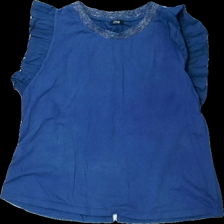
View: front
Type: T-shirt
Category: Ladies
Brand: Not in the list
Brand text on label: oltre
Colors: Blue
Material: 84% bomull 16% akryl
Pattern: Glitter
Cut: C-collar
Season: All
Stains: Major
Damage: blekt tyg
Damage location: middle center
Damage 2: blekt tyg
Damage 2 location: bottom center
Damage 3: blekt tyg
Damage 3 location: middle center
Price range: <50
Recommended usage: Export
Description: t-shirt med volang
Comment: urtvättad